Lesbos

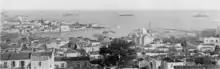
European warships off Mytilene during the 1905 incident.

After the Fourth Crusade (1202–1204) the island passed to the Latin Empire, but was reconquered by the Empire of Nicaea sometime after 1224. In 1354, it was granted as a dowry and fief to the Genoese Francesco I Gattilusio by the Byzantine emperor John V Palaiologos. The Gattilusio family ruled the island for over a century, engaging in fortifications at the Castle of Mytilene, Molyvos (ancient Methymna), and the fort of Agios Theodoros at the site of ancient Antissa.